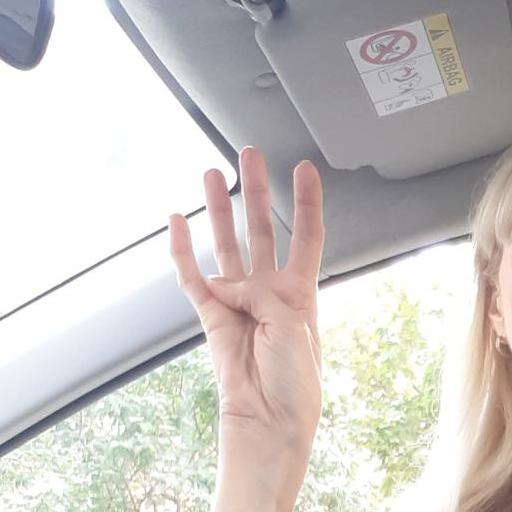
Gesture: four